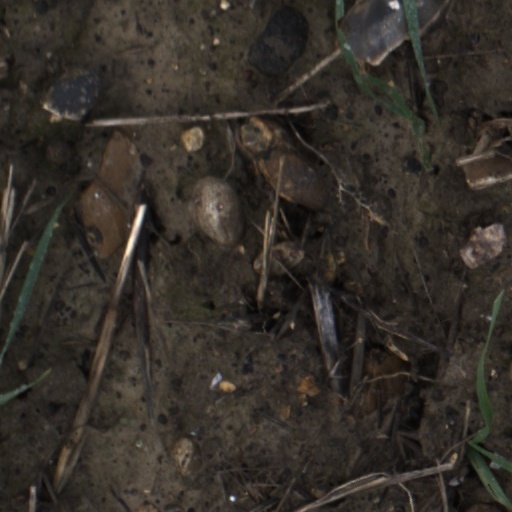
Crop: wheat